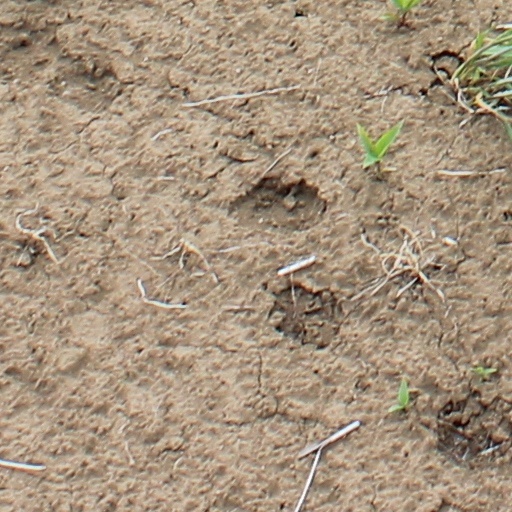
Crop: wheat